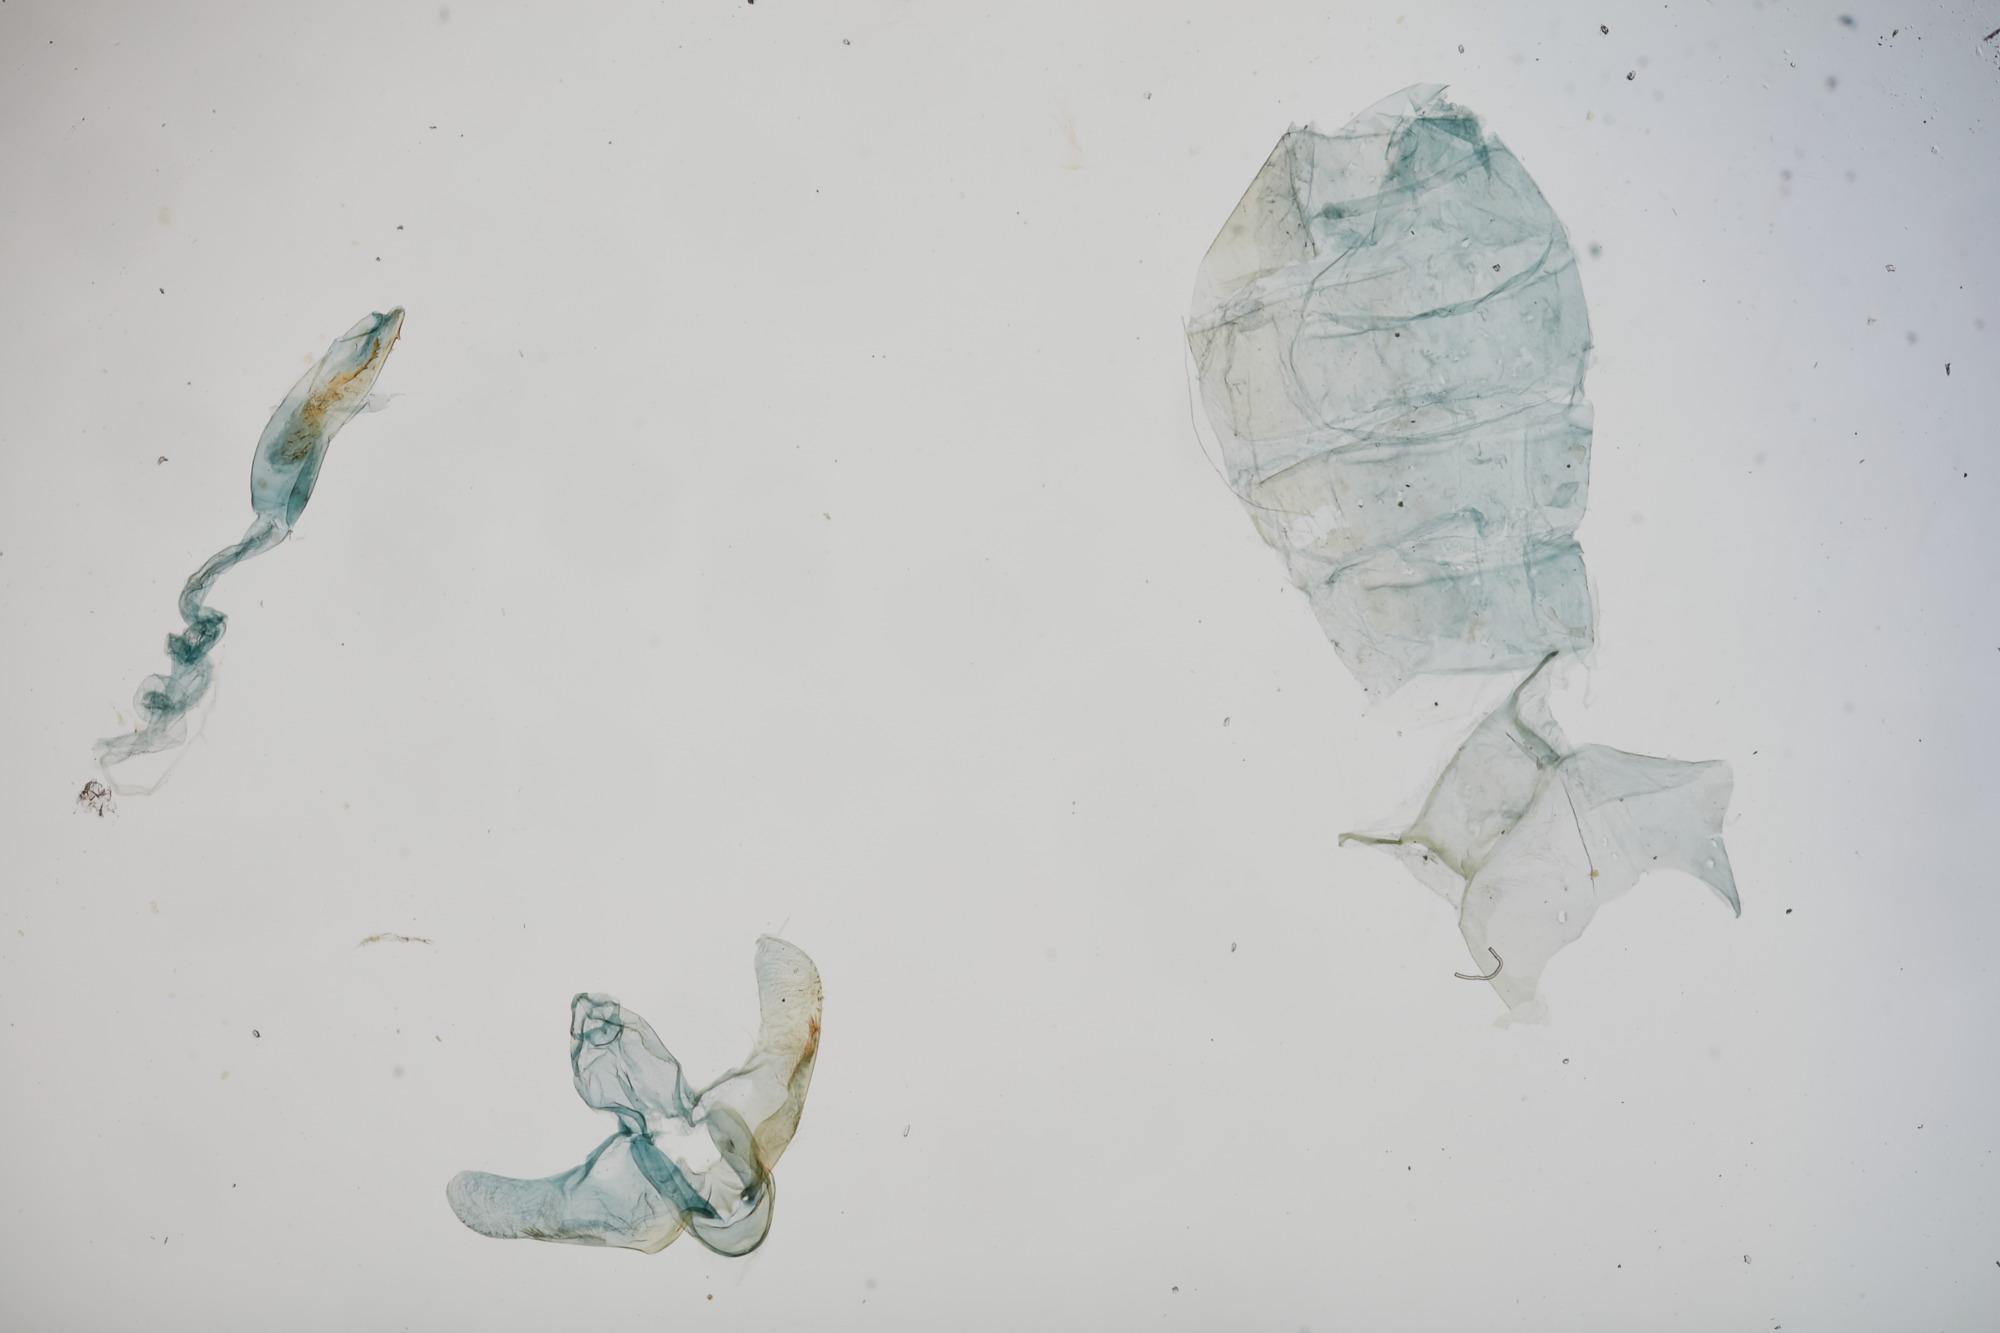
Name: Neotimyra senara
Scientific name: Neotimyra senara Park, 2011
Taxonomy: Animalia, Arthropoda, Hexapoda, Insecta, Lepidoptera, Glossata, Lecithoceridae
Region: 1200
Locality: Papua New Guinea, Morobe Prov., Wau Ecol. Inst., Morobe, Papua New Guinea
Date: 1 Aug 1983 to 10 Aug 1983